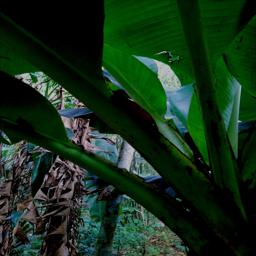
Label: JAHAJI STEM